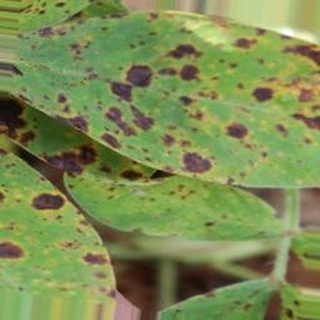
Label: groundnut_late_leaf_spot